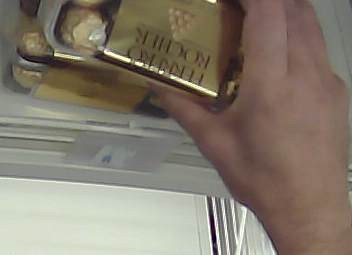
Product: rocher_chocolate